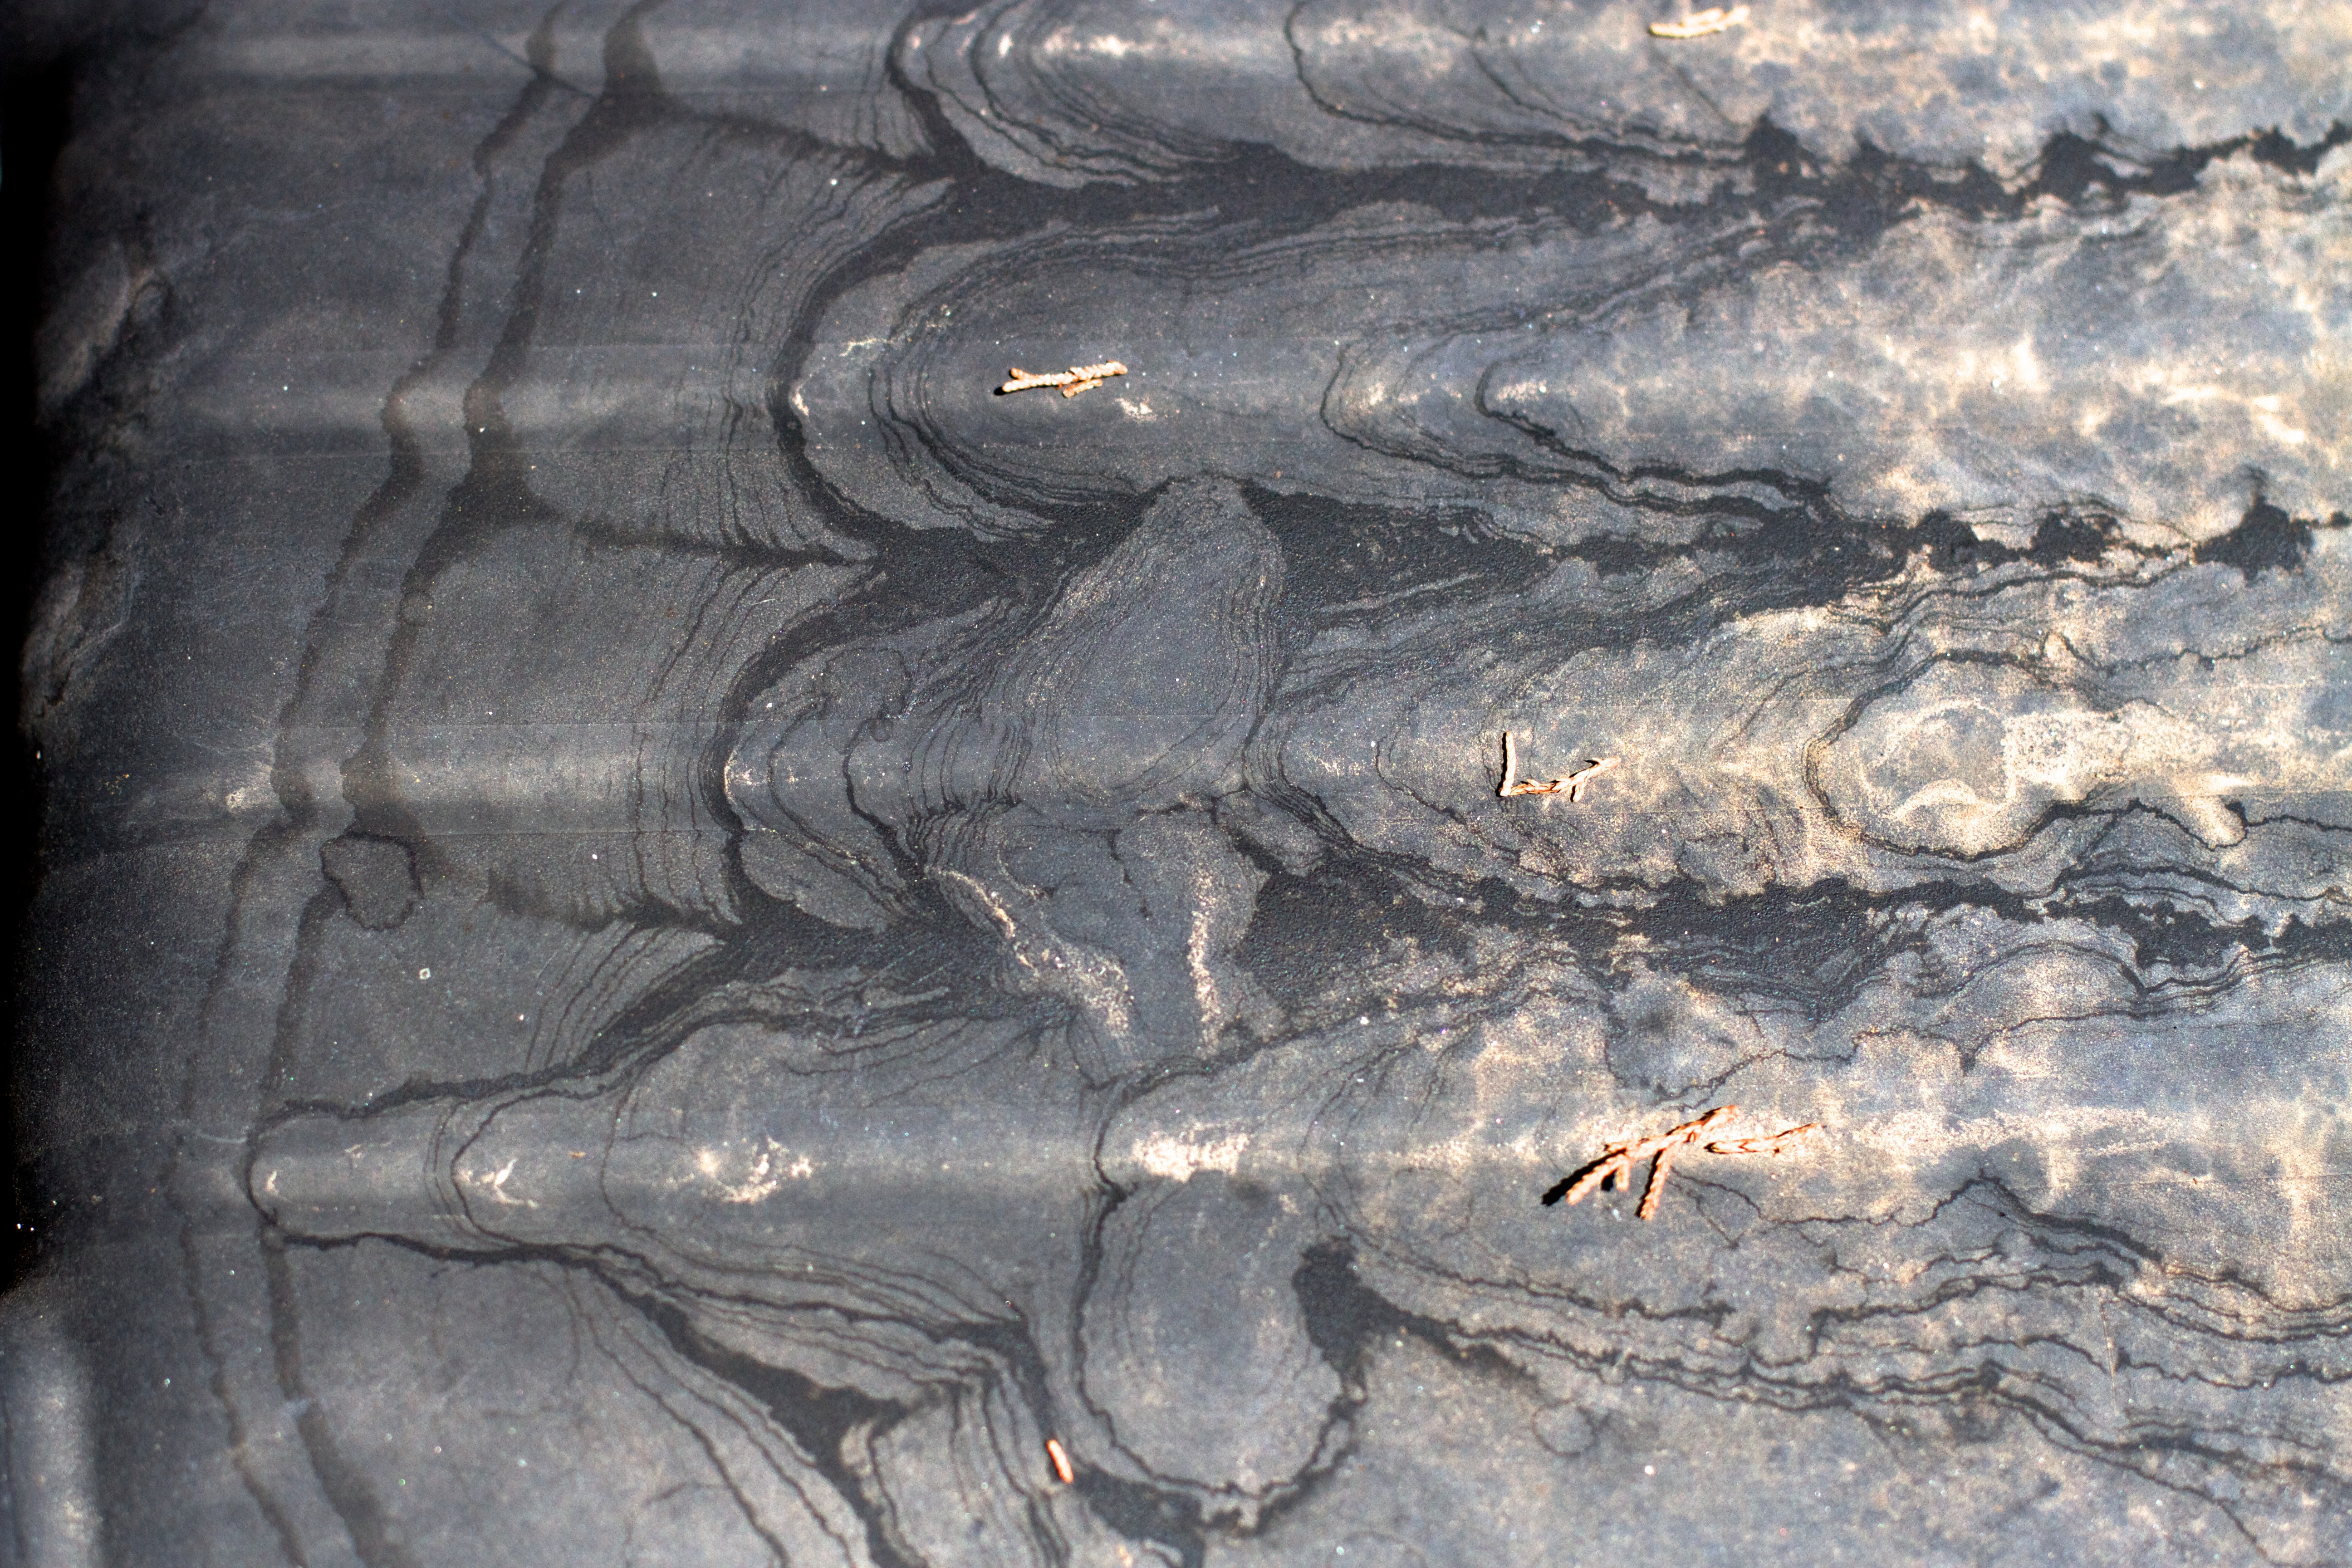
soil, tire, tread, automotive tire